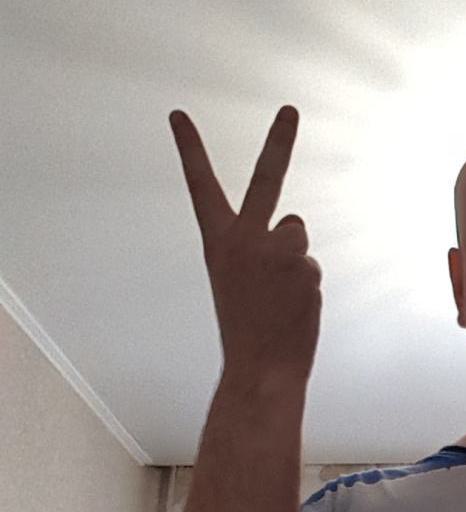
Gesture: peace_inverted